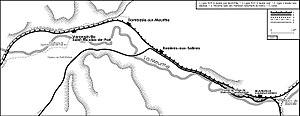
La ligne de Toul à Rosières-aux-Salines est une ligne de chemin de fer française à écartement standard non électrifiée. Elle relie la gare de Toul à celle de Rosières-aux-Salines toutes deux située sur la ligne Noisy-le-Sec - Strasbourg-Ville, en évitant la traversée de Nancy.